Tom Kilburn

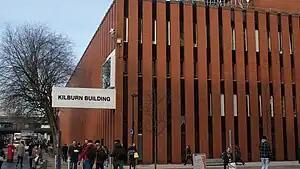
The Kilburn Building, home of the Department of Computer Science at the University of Manchester is named in honour of Tom Kilburn.

Kilburn became a professor of computing engineering in the Department of Electrical Engineering at Manchester in 1960. He was instrumental in forming the Department of Computer Science in 1964, becoming the first head of the department, and served as Dean of the Faculty of Science from 1970 to 1972, and pro-vice-chancellor of the university from 1976 to 1979. His final computer project was the MU5, which was designed to facilitate the running of programs in high-level programming languages. An analysis of code written for the Atlas gave an insight into the frequency of different operands and control structures. The project was assisted by a £630,000 Science Research Council (SRC) grant awarded over five-years. The design heavily influenced the successful ICL 2900 Series.